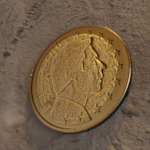
Coin value: 50cents
Country: lu
Edition: standard